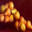
Label: pear